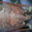
Label: lobster